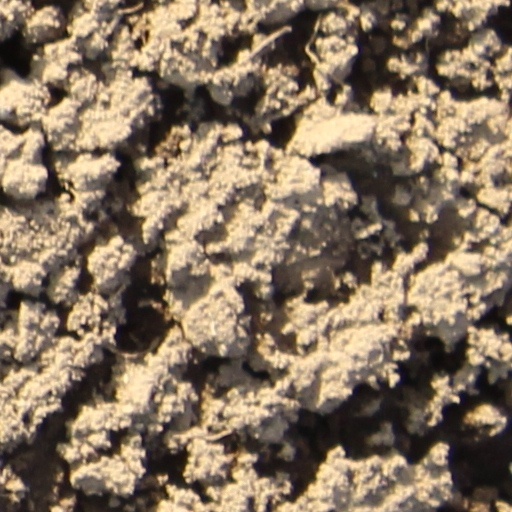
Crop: wheat